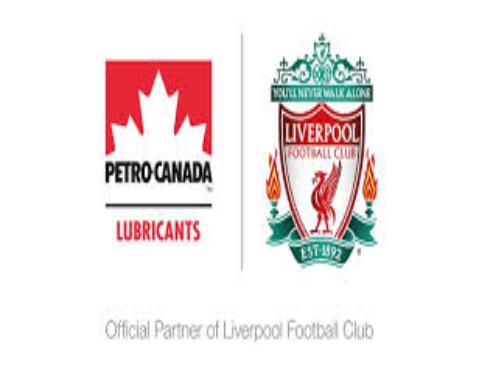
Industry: Transportation